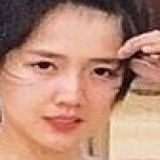
diễn viên Kiều Trinh Xíu